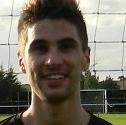
Age: 21